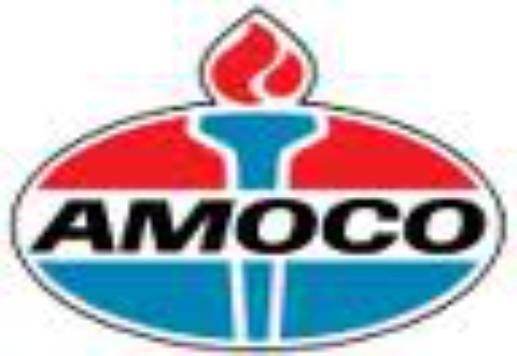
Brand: Amoco
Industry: Others